Describe the emotion expressed in this image:  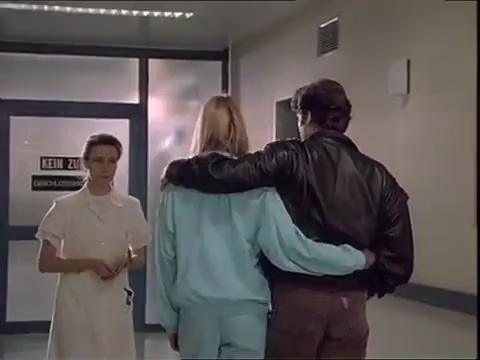
This person displays Fear, valence and arousal with high intensity.